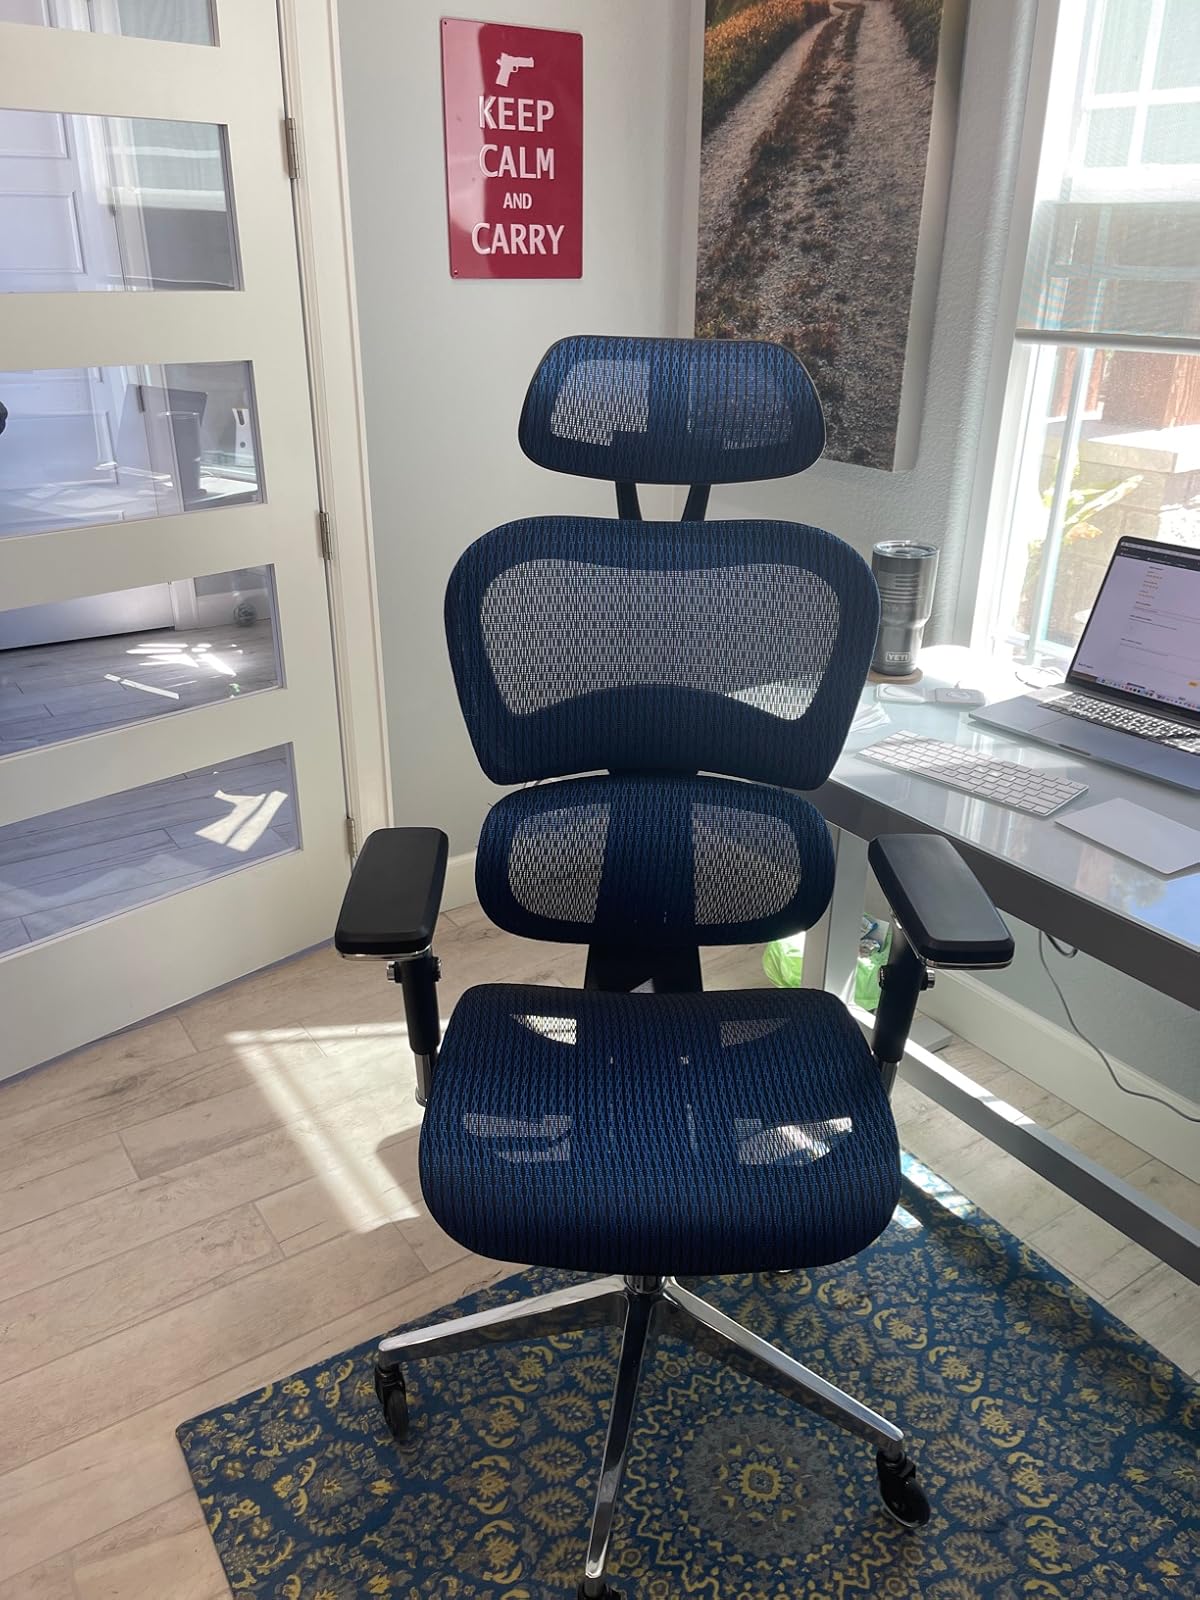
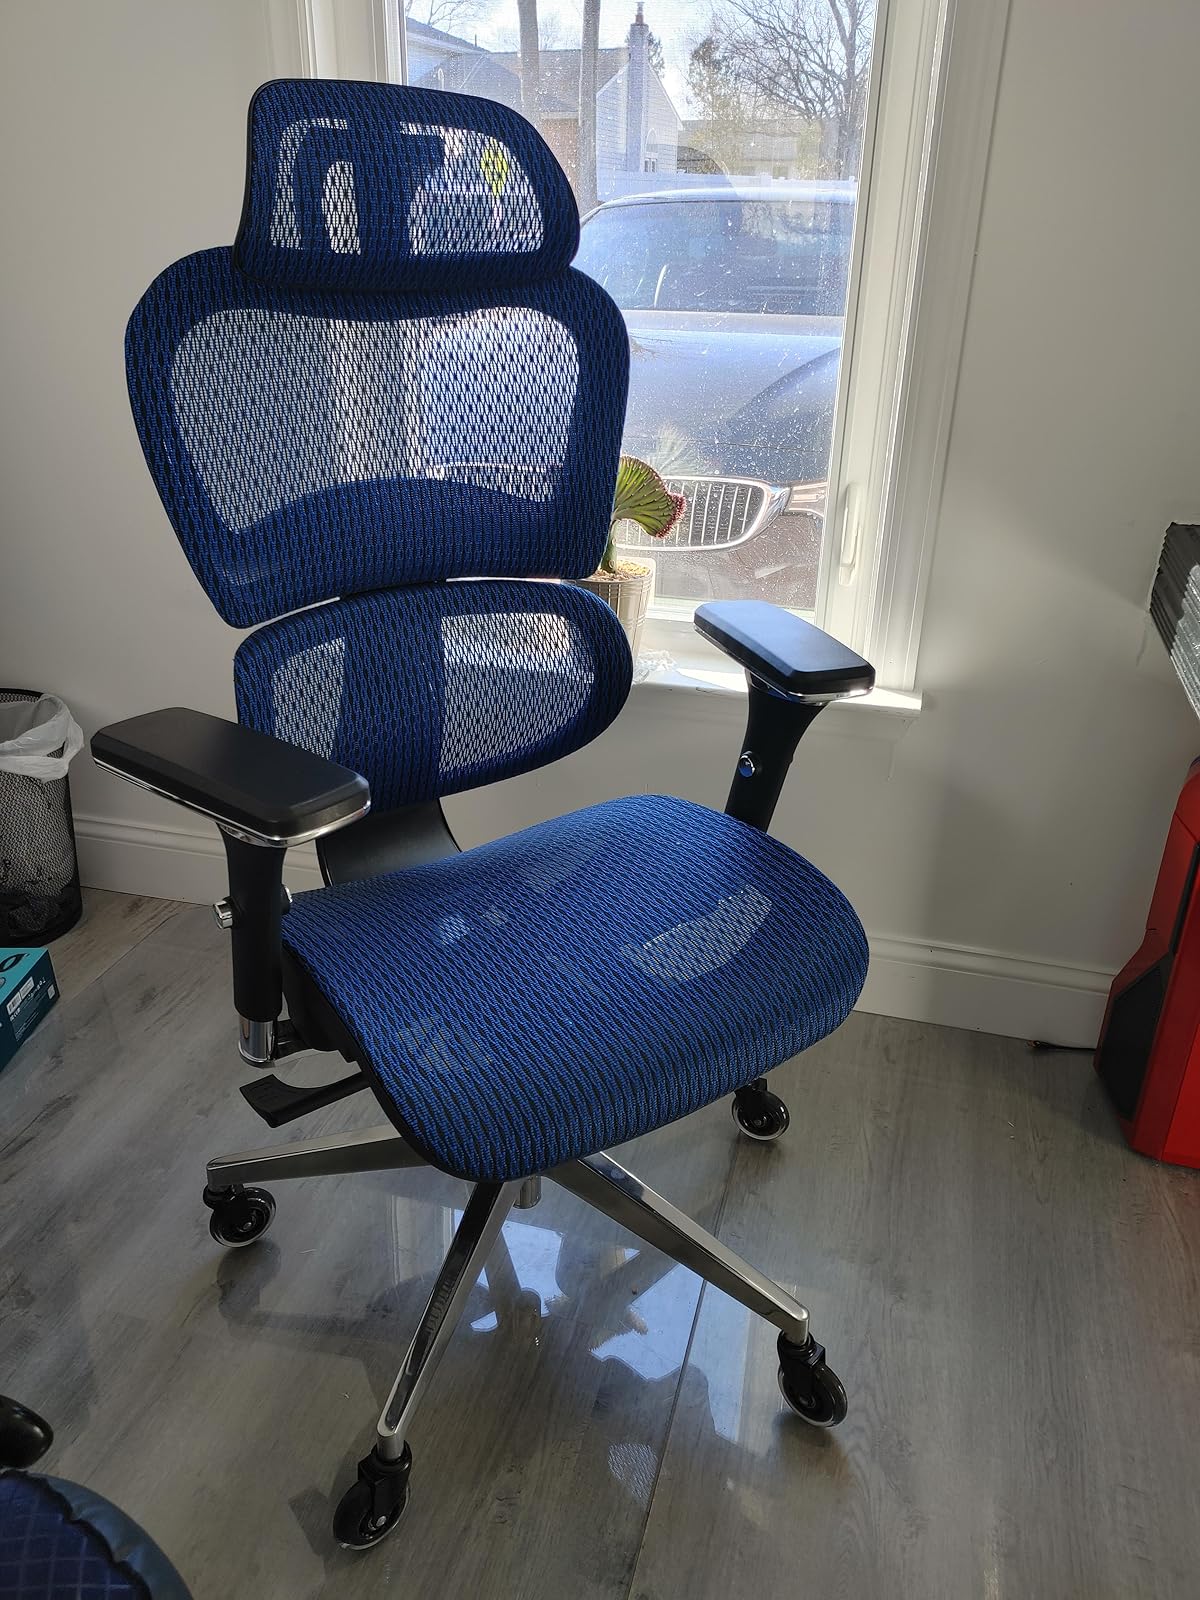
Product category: items_chair
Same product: yes